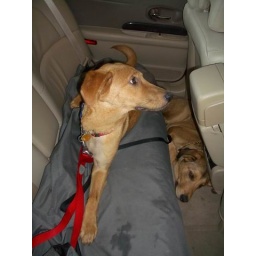
Shane now has a puppy protector in his backseat. It keeps dog hair, drool and scratches off the seat.